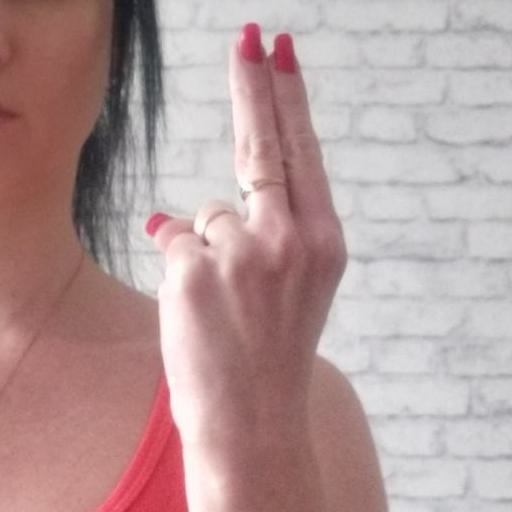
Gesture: two_up_inverted